Argument technology

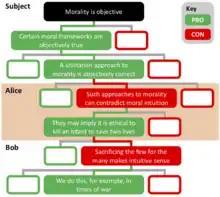
Kialo debate tree schema with an example path through it: all Con-argument boxes and some Pros were emptied to illustrate an example path.

Argument maps are visual, diagrammatic representations of arguments. Such visual diagrams facilitate diagrammatic reasoning and promote one's ability to grasp and to make sense of information rapidly and readily. Argument maps can provide structured, semi-formal frameworks for representing arguments using interactive visual language. One avenue of research and development is the design of online platforms to leverage collective intelligence to populate such maps and to integrate data, optimize and assess arguments.